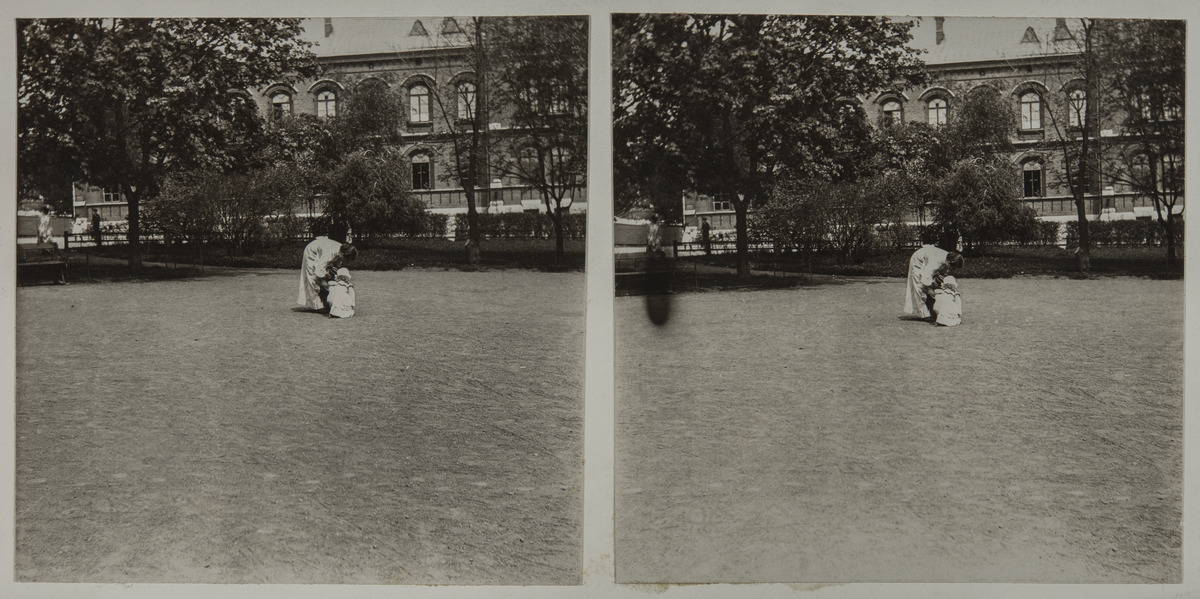
Liisanpuistikko
sisällön kuvaus: Liisanpuistikko. Taustalla Liisankatu 1. Puistikon hiekkakentällä nainen ja taaperoikäinen lapsi. mustavalkoinen
Ajankohta: kuvausaika 1904
Paikka: Suomi, Uusimaa, Helsinki, Kruununhaka Helsinki, Liisanpuistikko. Liisankatu 1
Aiheet: kadut, rakennukset, puistot